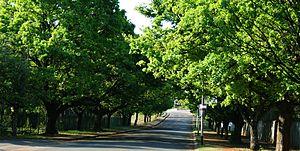
Potchefstroom est une ville d'Afrique du Sud située dans le sud du Transvaal dans la province du Nord-Ouest, à 120 km au sud-ouest de Johannesburg.